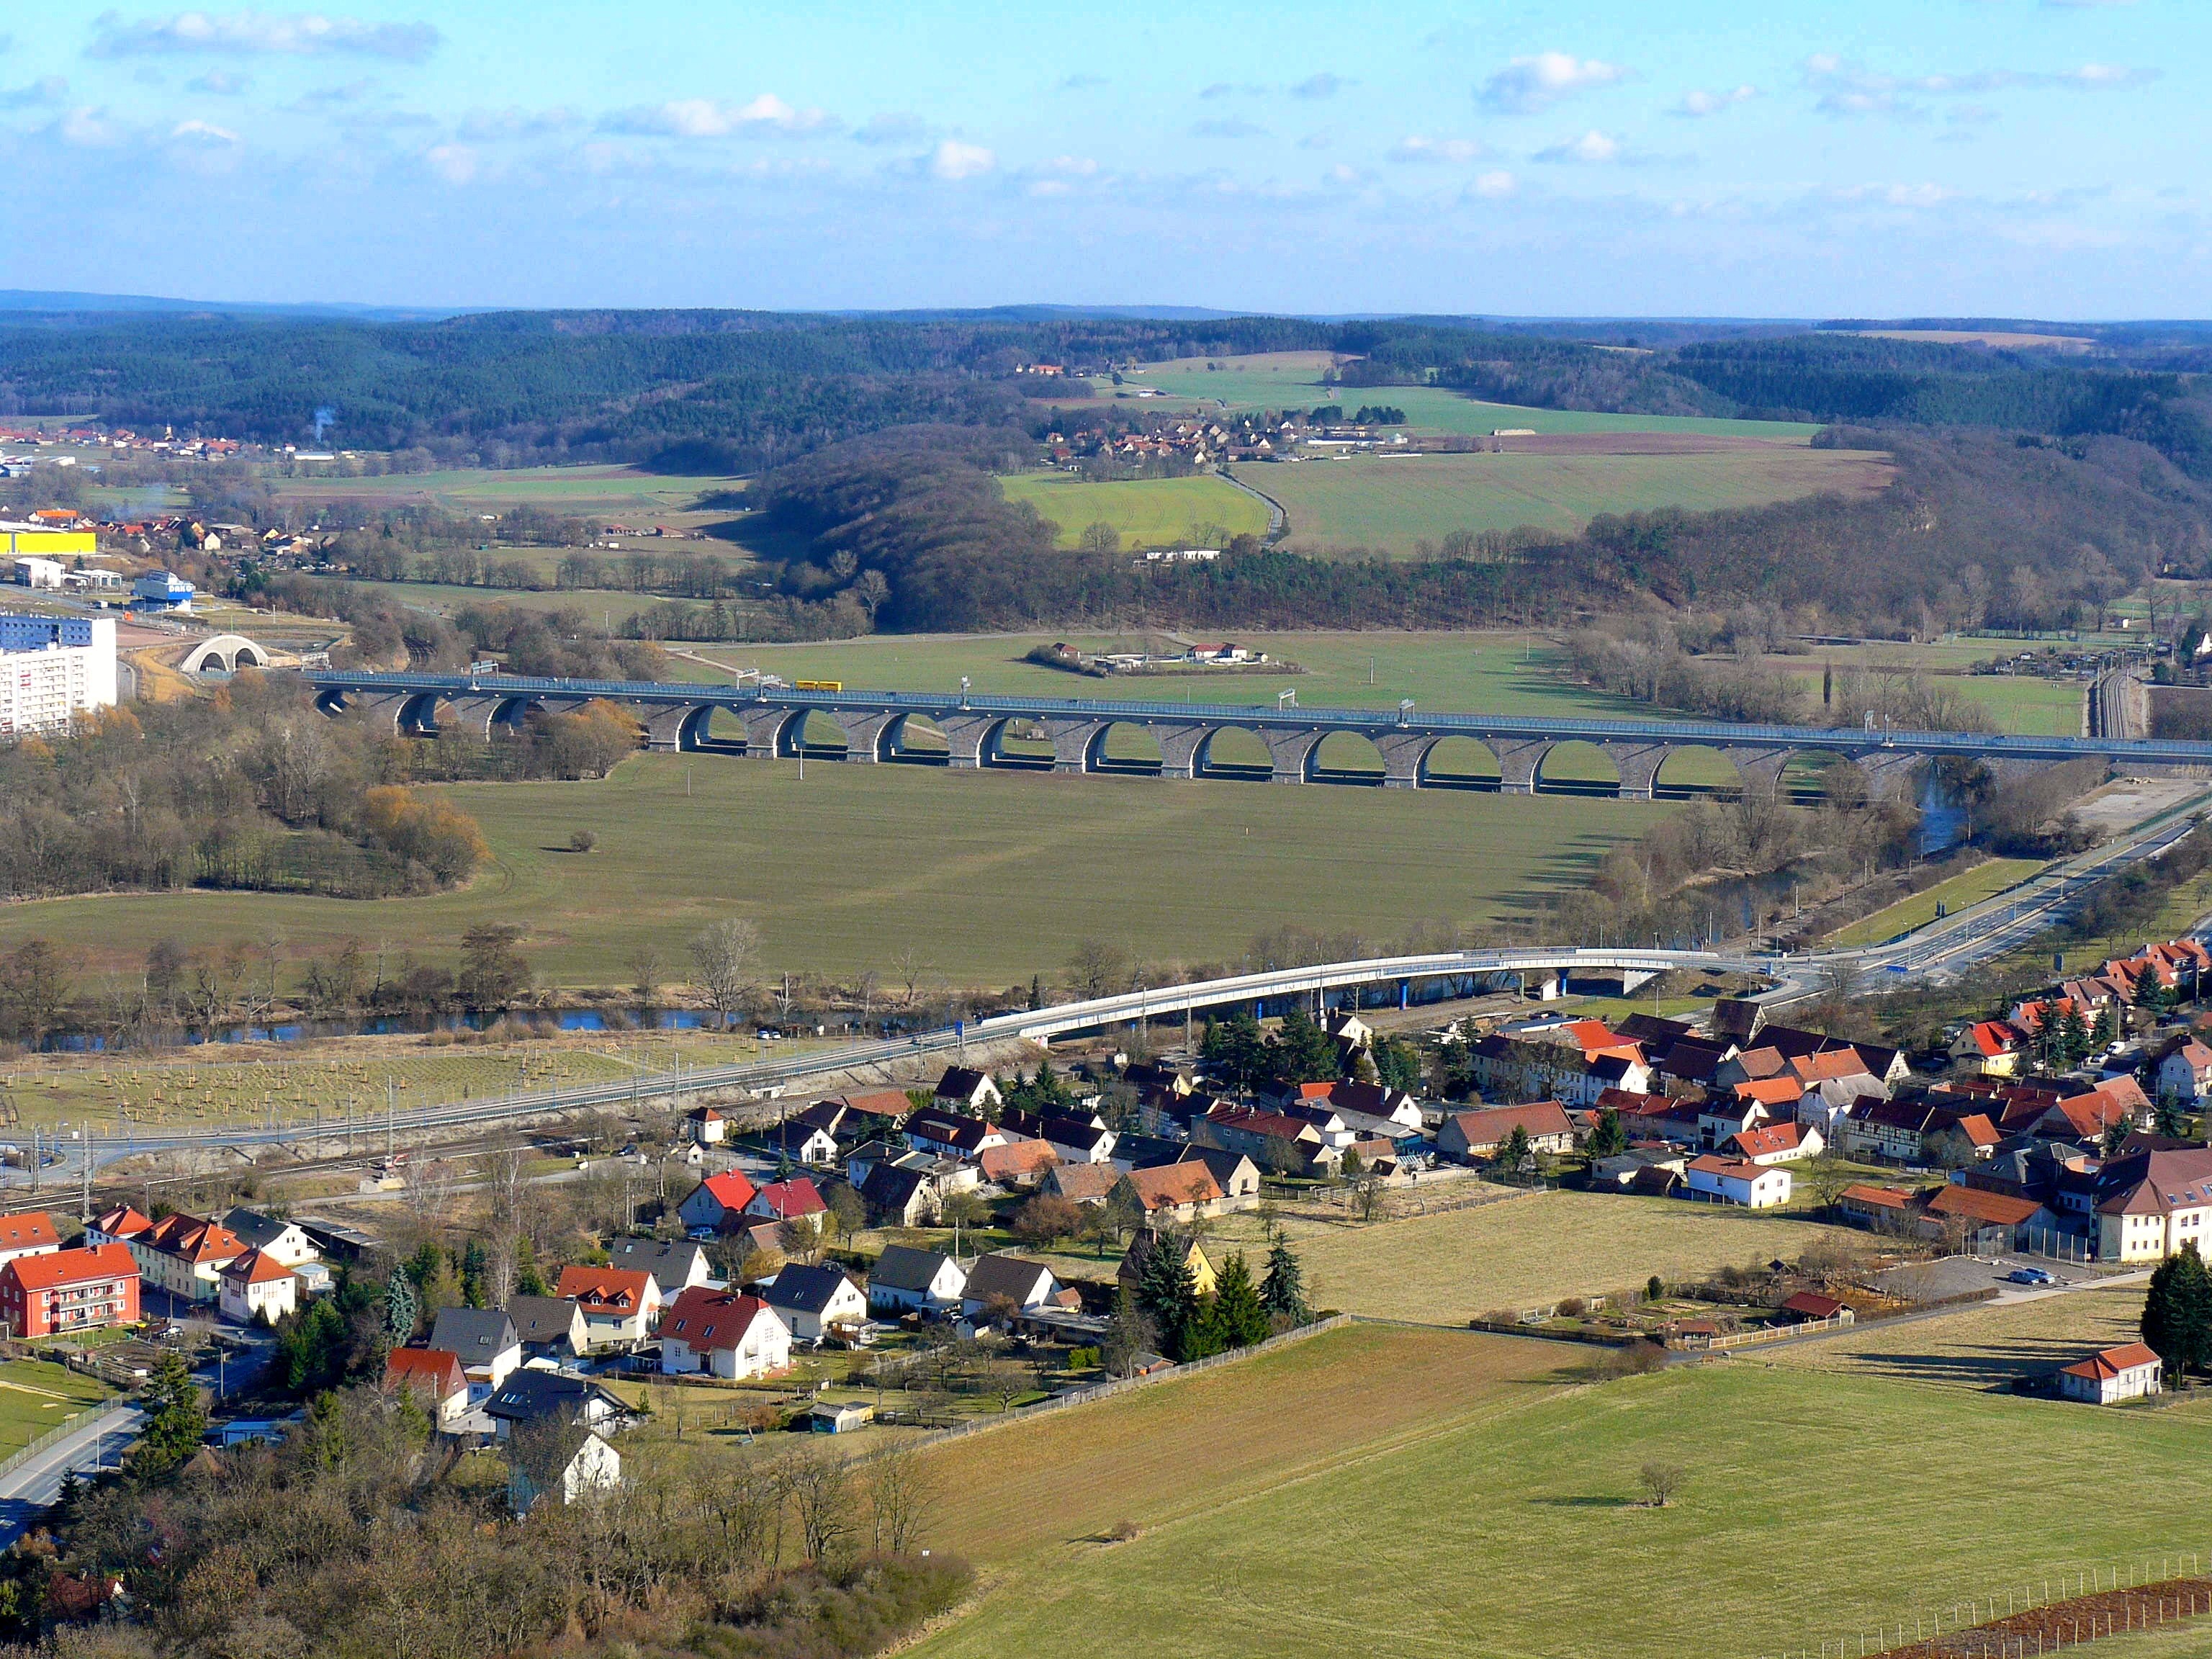
landscape, nature, forest, architecture, structure, sky, road, bridge, town, highway, village, transport, scenic, stadium, austria, trees, woods, outside, clouds, buildings, racing, race track, aerial photography, atmosphere of earth, sport venue, monchsberg